Roscrea Brooch

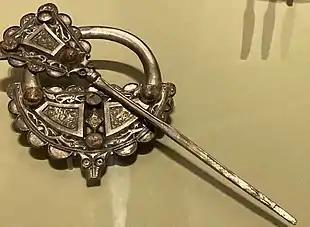
Roscrea Brooch, details

Only three of the seven large hemispherical amber bosses (raised circular ornamental studs) are intact; one is lost and three are badly damaged. It originally had twenty-four in-filled D-shaped panels, of which, according to historian Niamh Whitfield: "eleven were D-shaped amber studs alternating with filigree, except at the top of the pinhead, where all four D-shaped panels contained filigree. Of these D-shaped amber studs, however, a fragment of just one survives at the edge of the right terminal."